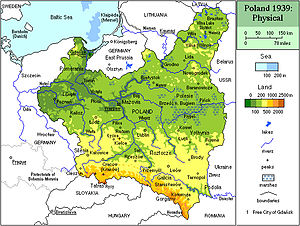
Anden polske republik
Anden polske republik, 1939
Den Anden polske republik blev oprettet 6. november 1918. Polen blev dermed en selvstændig nation.